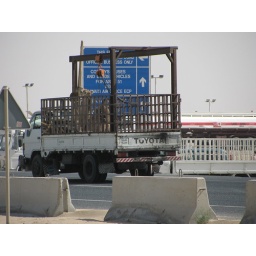
There's a camel in this truck and two wide straps prevent it from standing up.